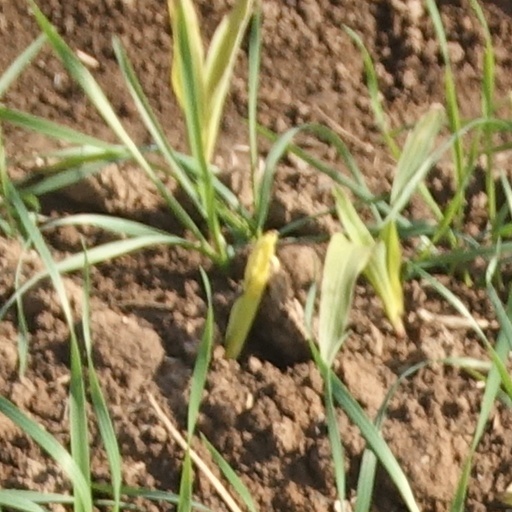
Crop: wheat